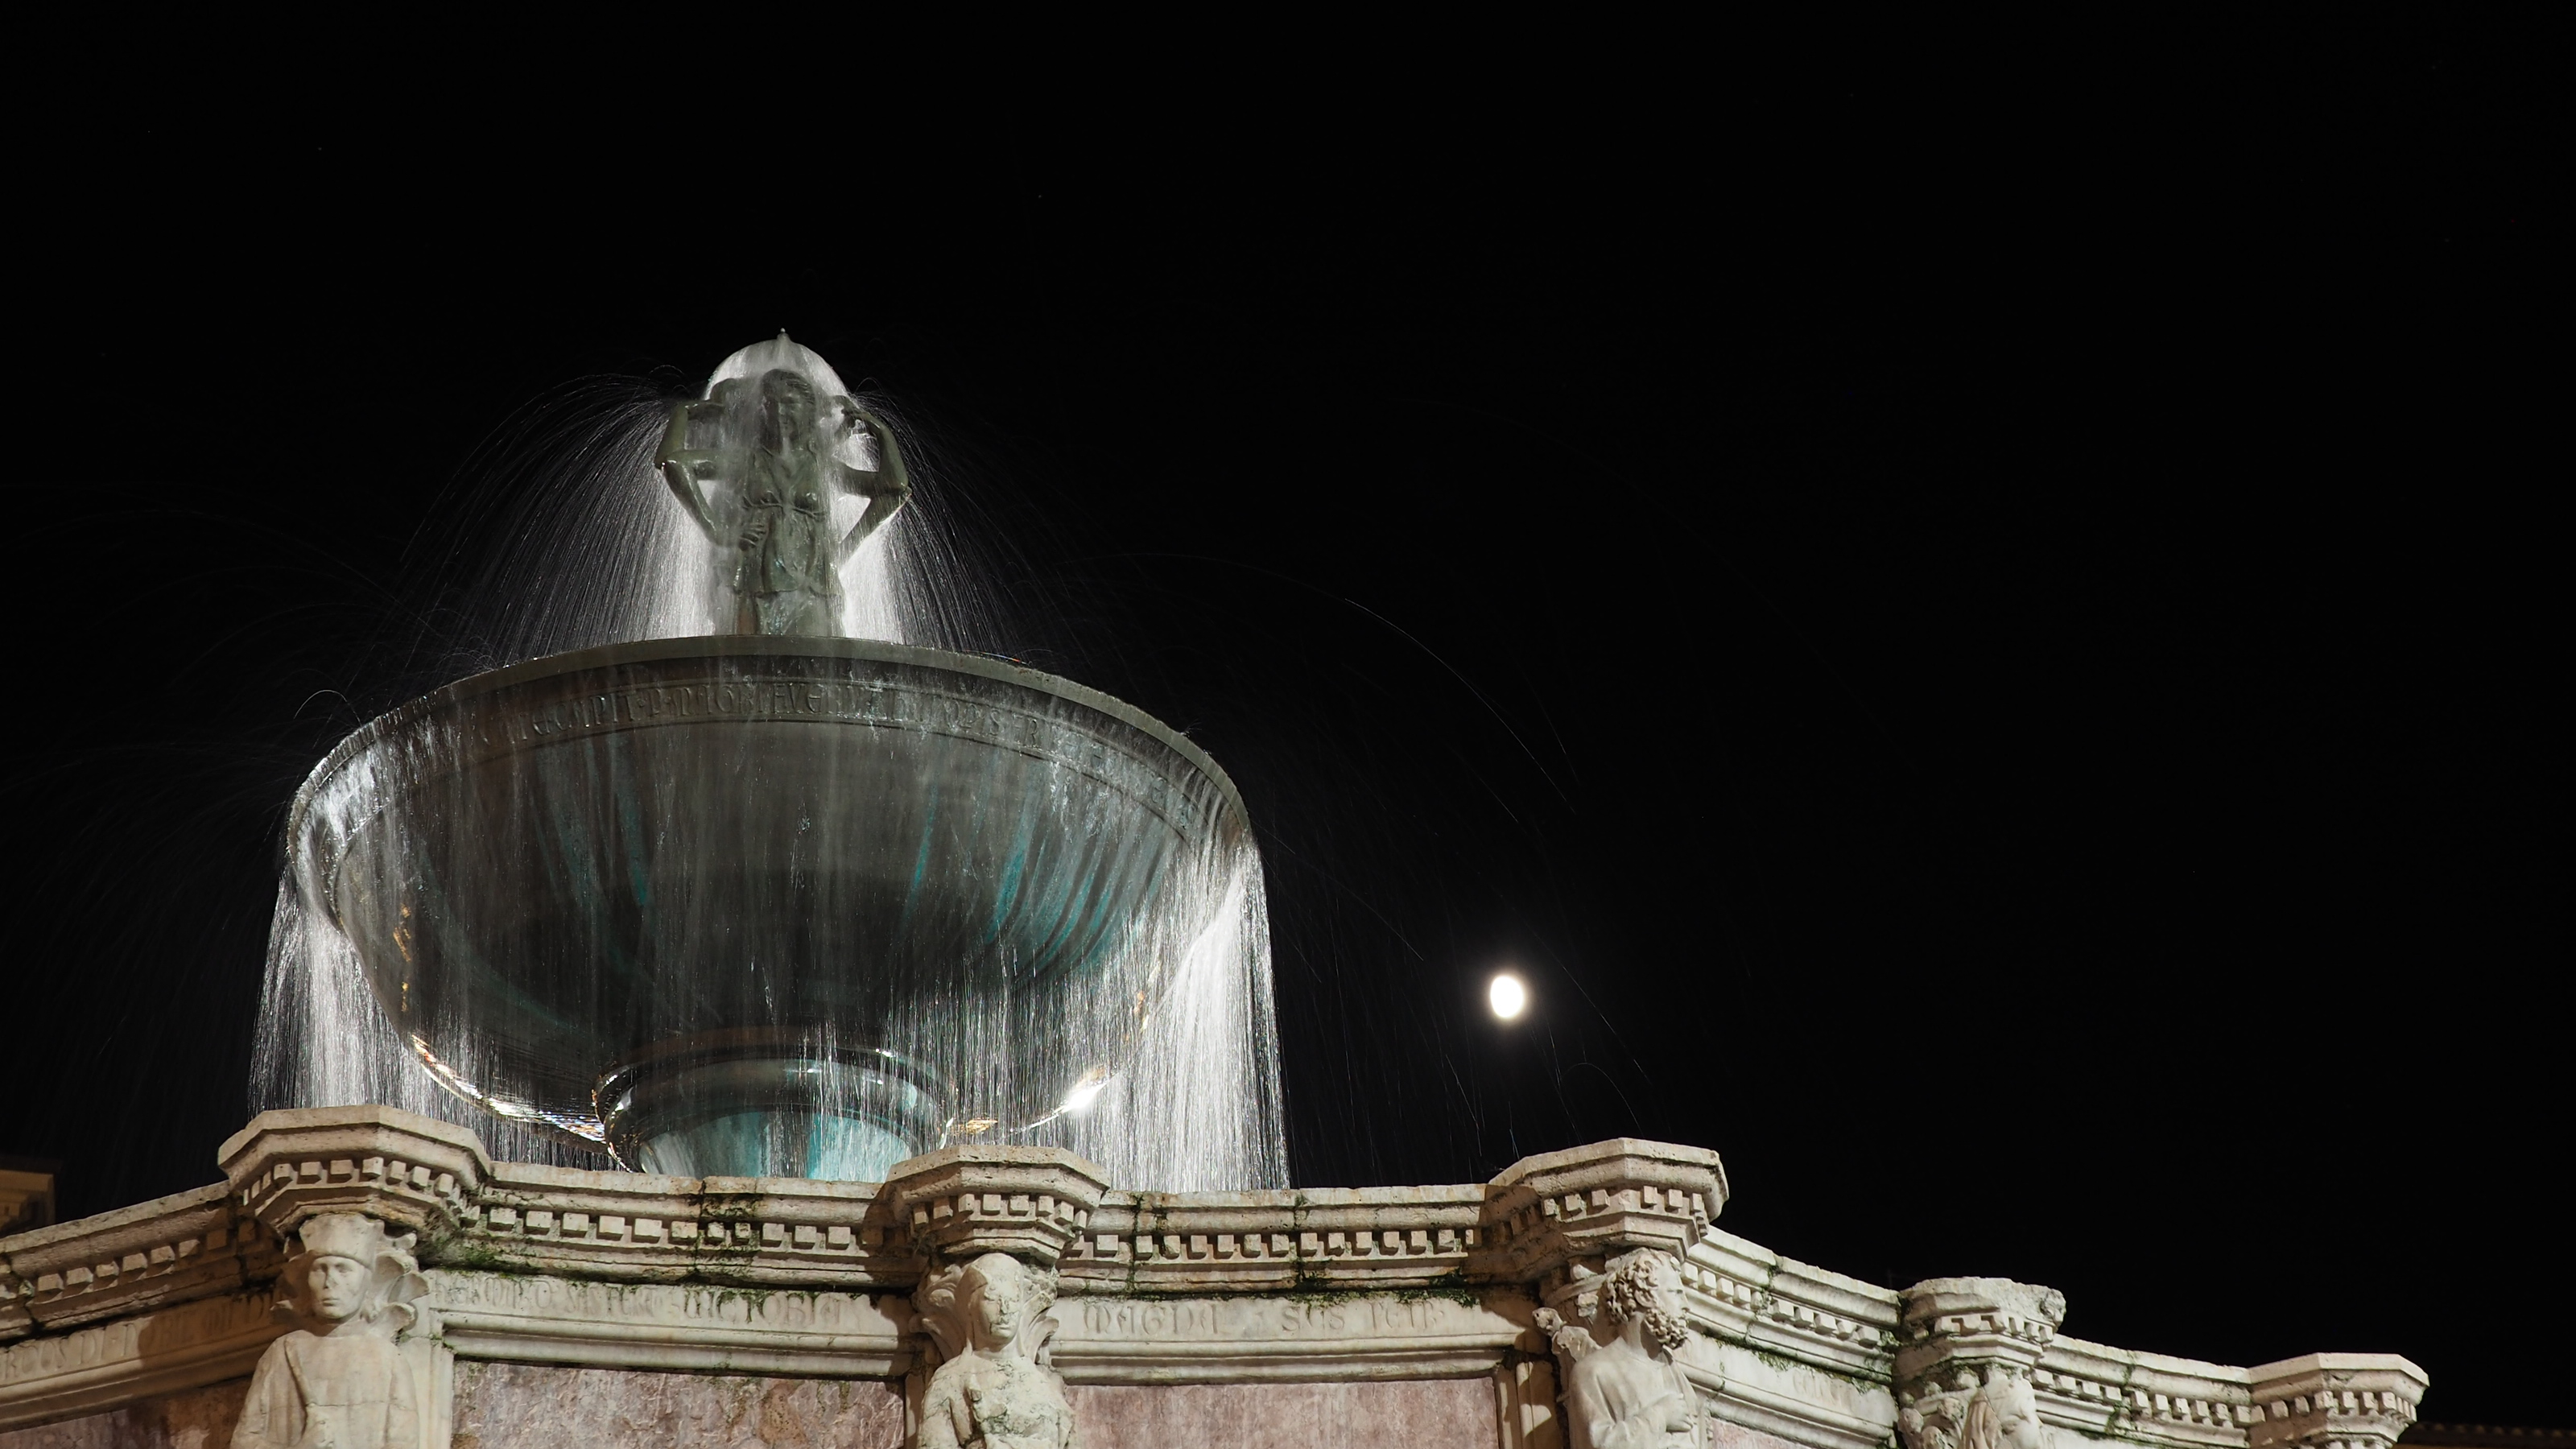
fountain, water, monument, italy